Question: Please indicate a possible affordance area of hit_baseball_bat that can be used for holding
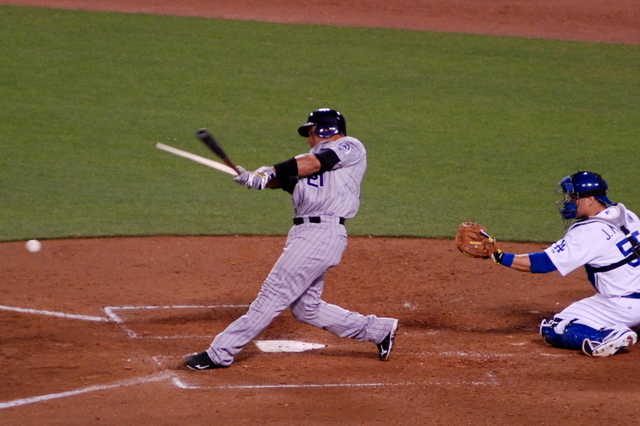
Answer: [195.178, 126.555, 228.511, 159.148]